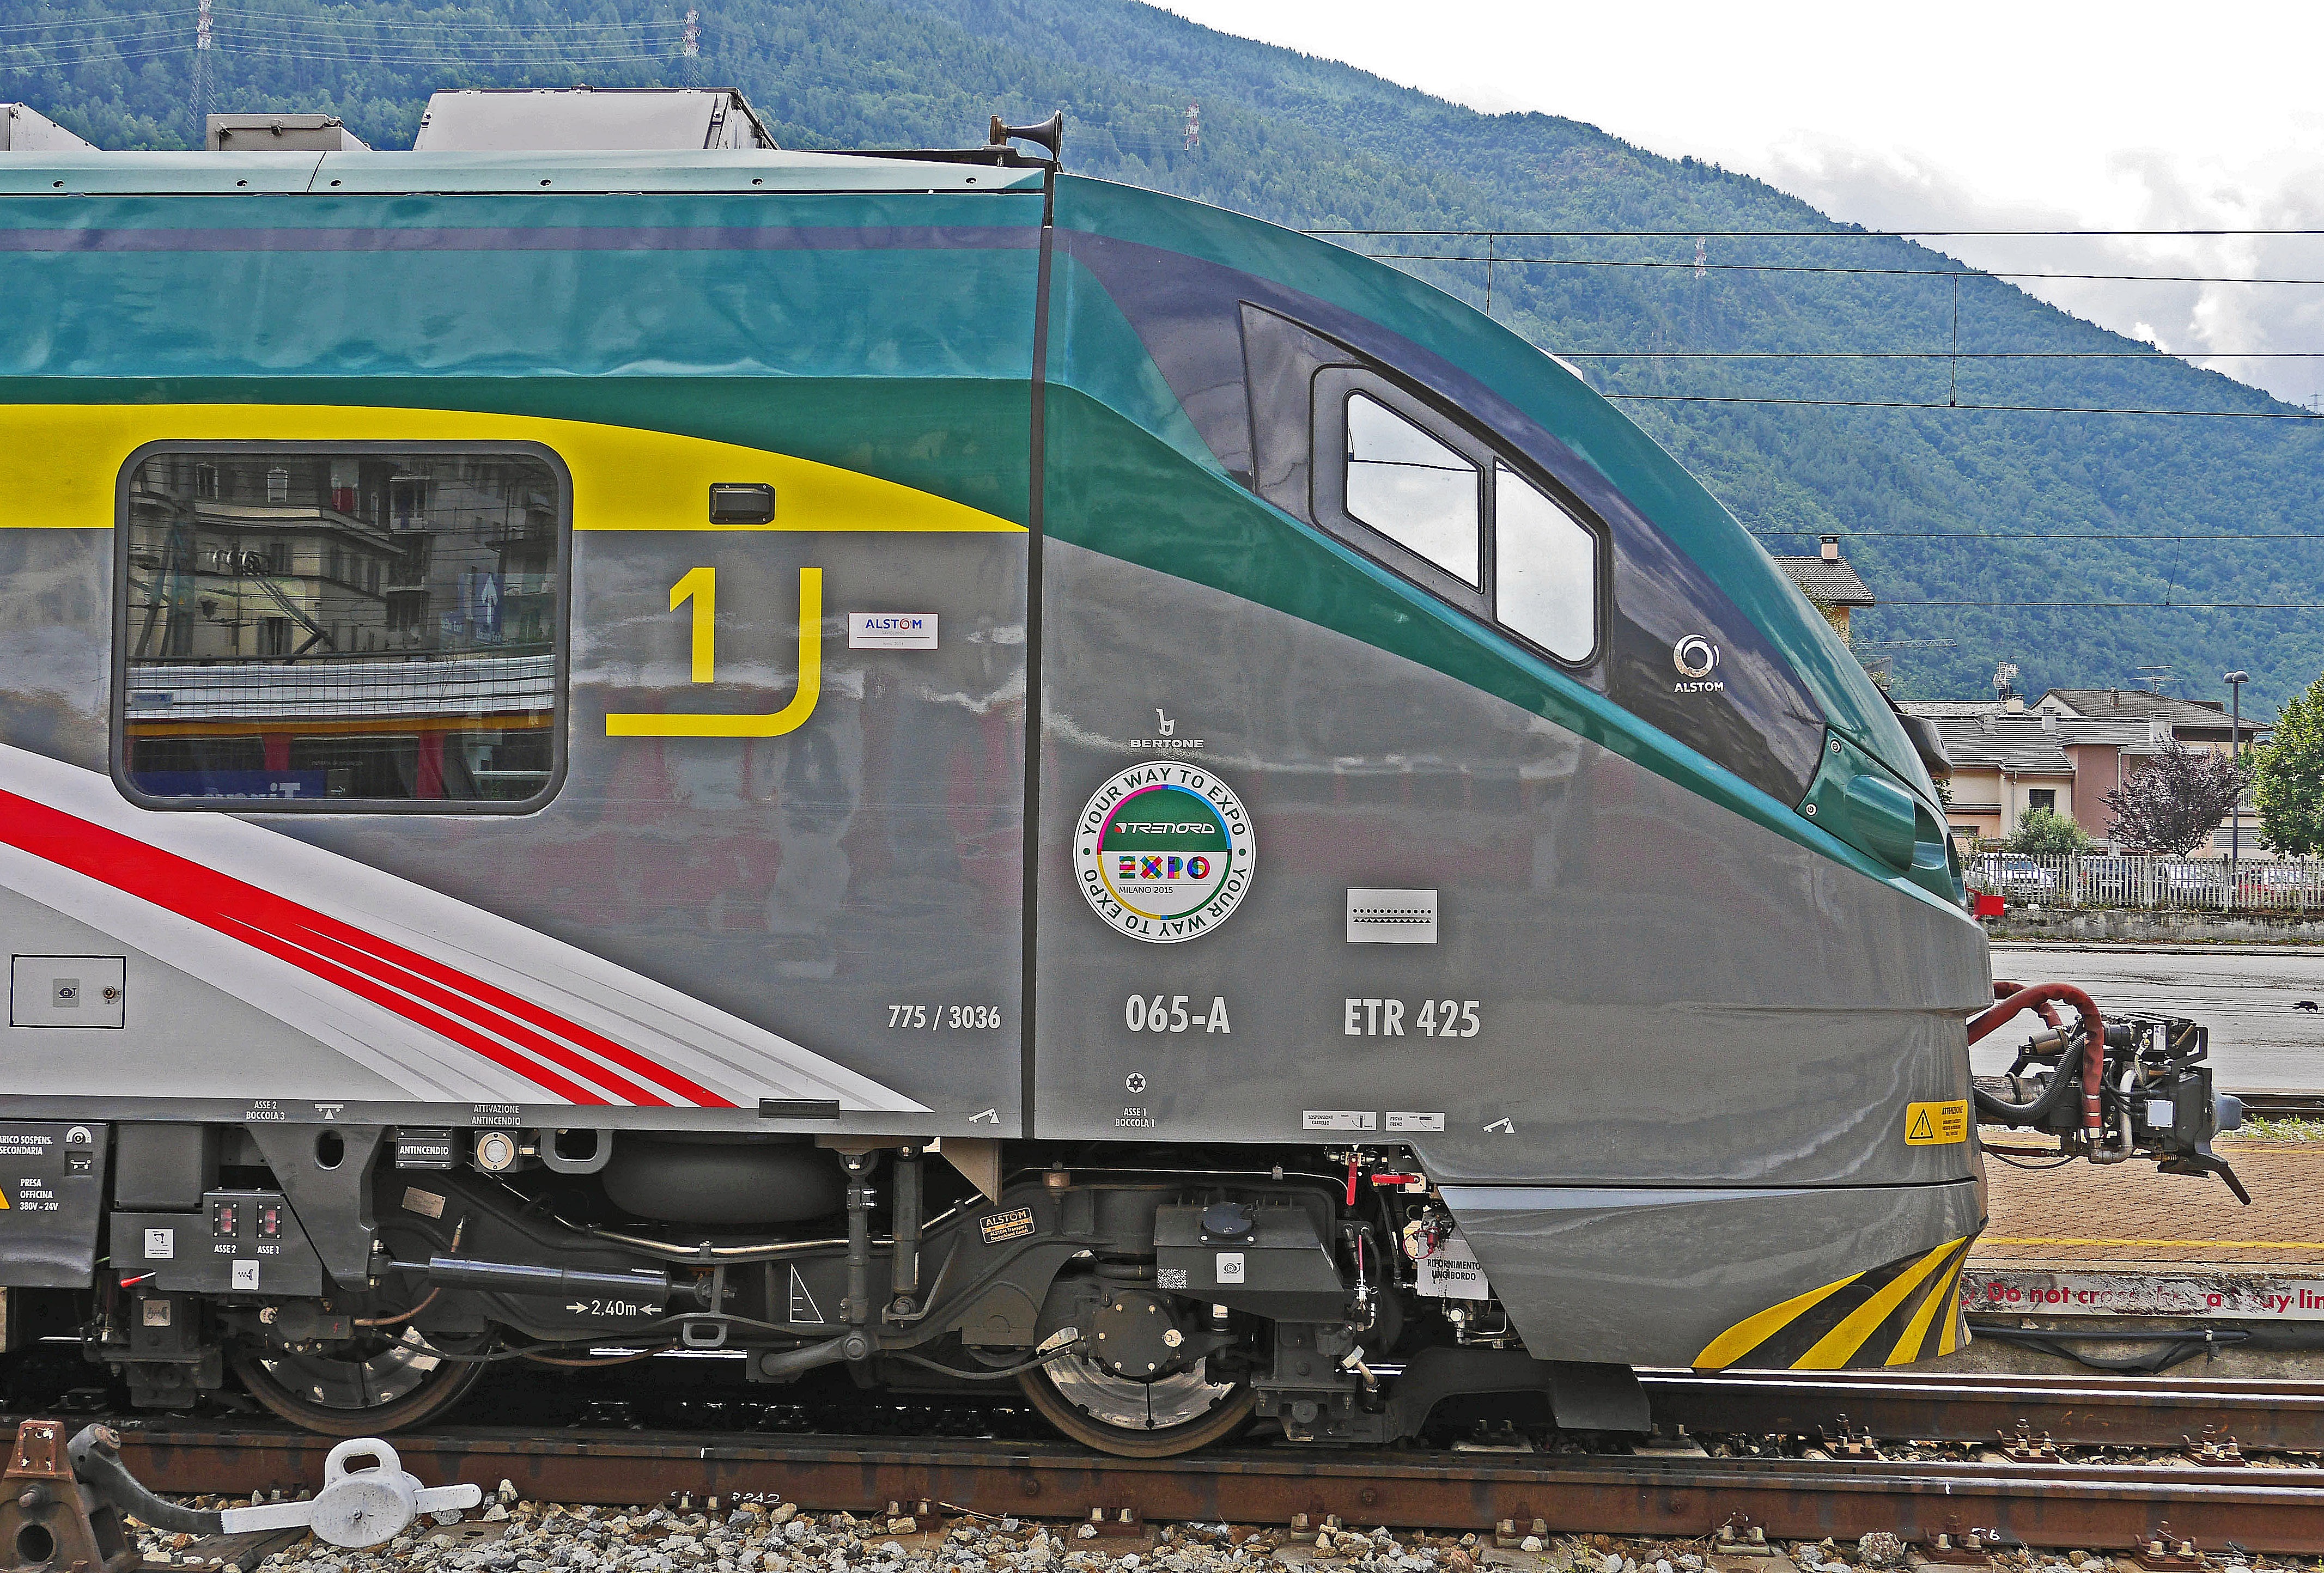
track, railway, train, transport, vehicle, italy, modern, locomotive, design, elegant, railway station, rail transport, electric locomotive, tgv, drive head, regional express, regional traffic, regional train, first class, electrical multiple unit, bogie, land vehicle, trenitalia, tilting technology, rolling stock, railroad car, passenger car, high speed rail, tirano, final destination, disc brakes, trenord, expo milano, air suspension, etr 425, bertone